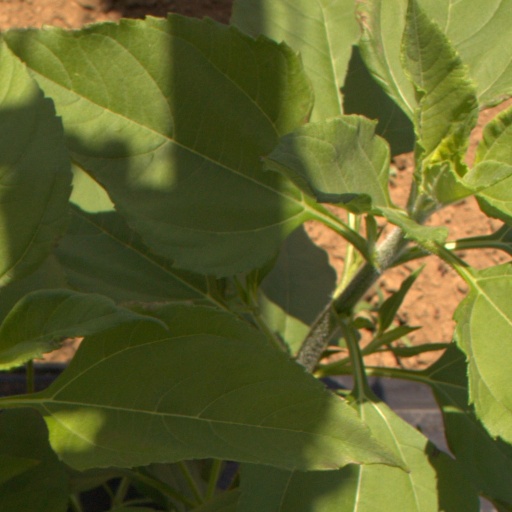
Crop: Jerusalem artichoke